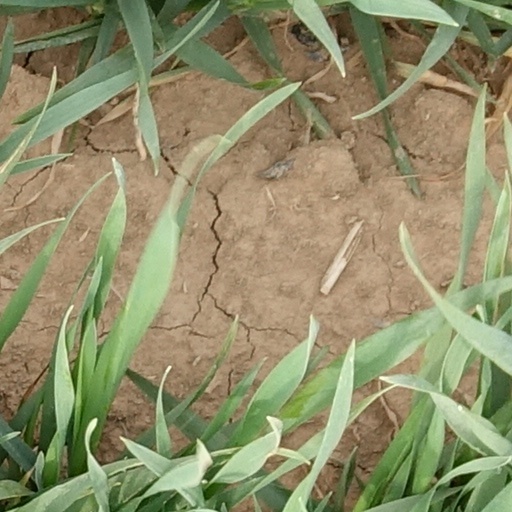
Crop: wheat